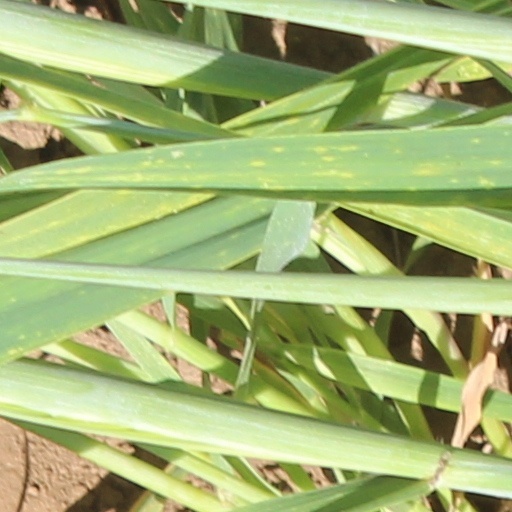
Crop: wheat